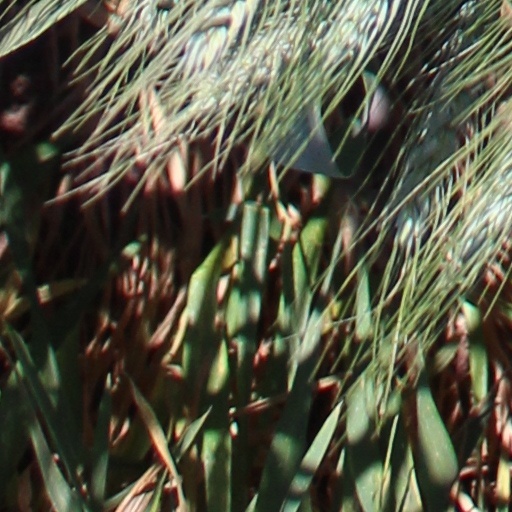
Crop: wheat